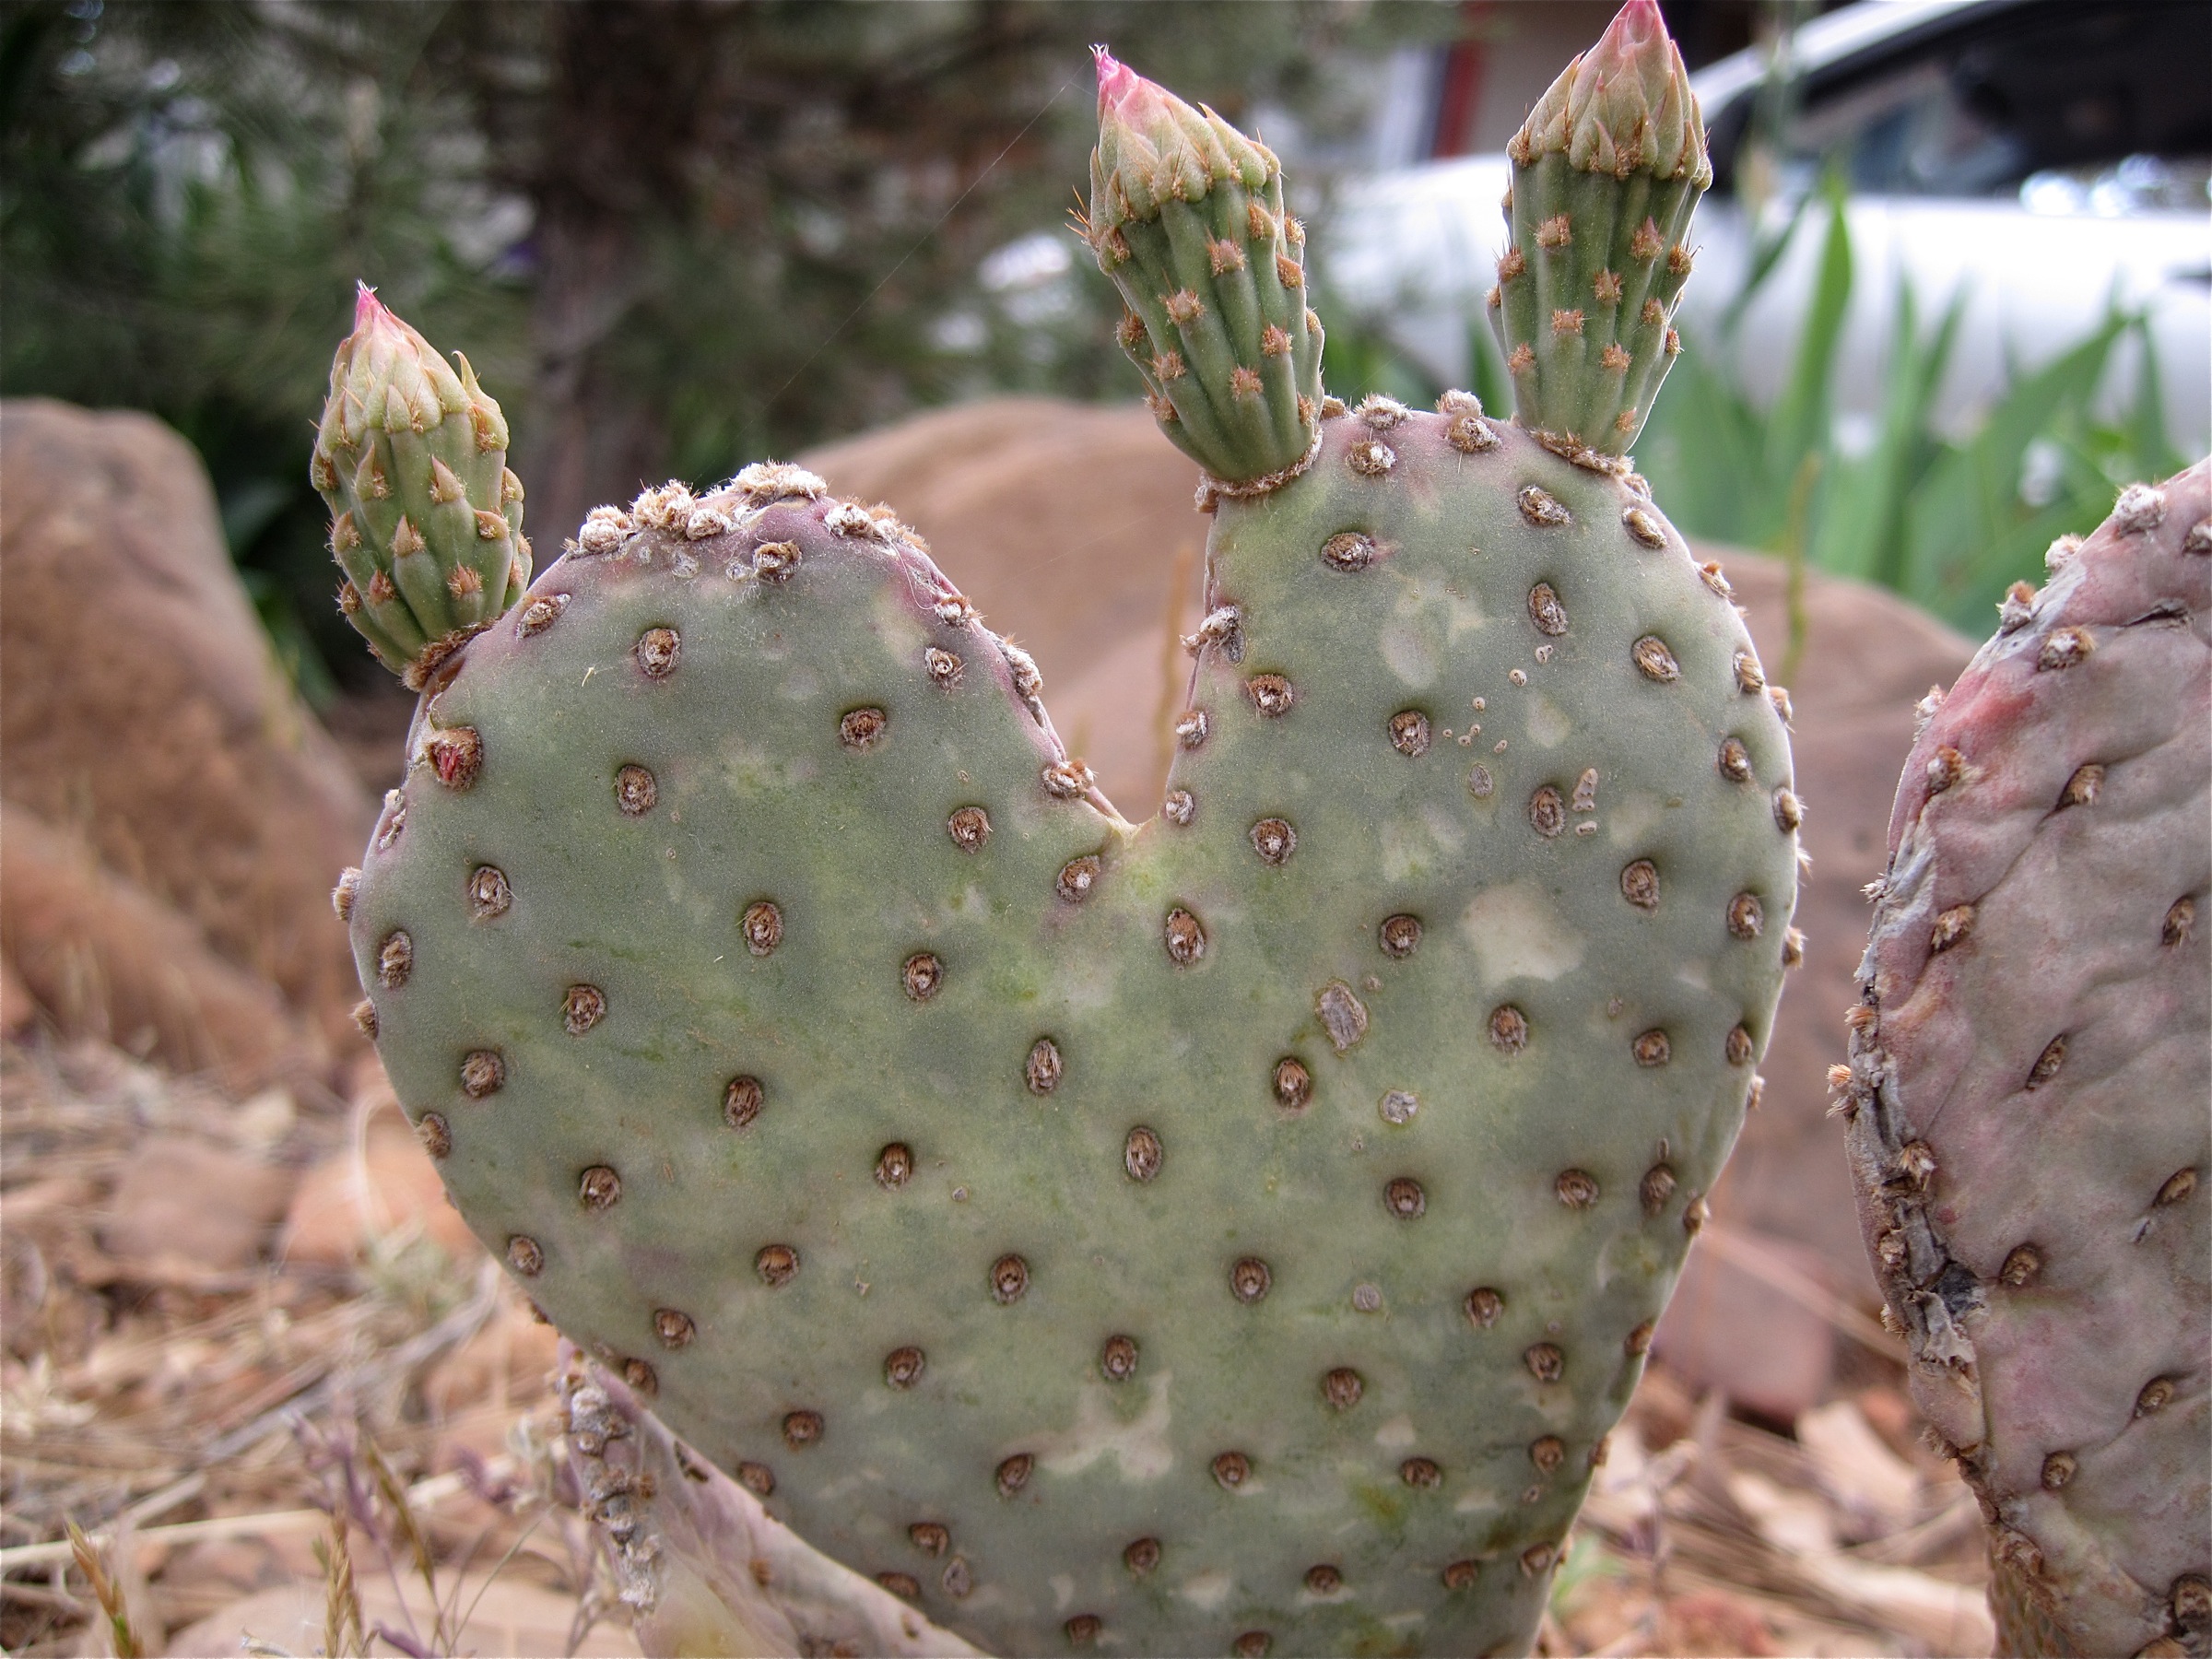
cactus, plant, flower, produce, botany, flora, caryophyllales, flowering plant, prickly pear, land plant, thorns spines and prickles, hedgehog cactus, nopal, san pedro cactus, barbary fig, eastern prickly pear